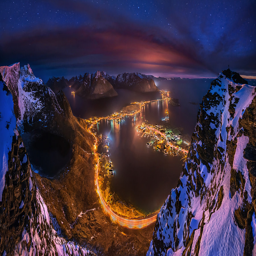
lights from a height by person on 500px